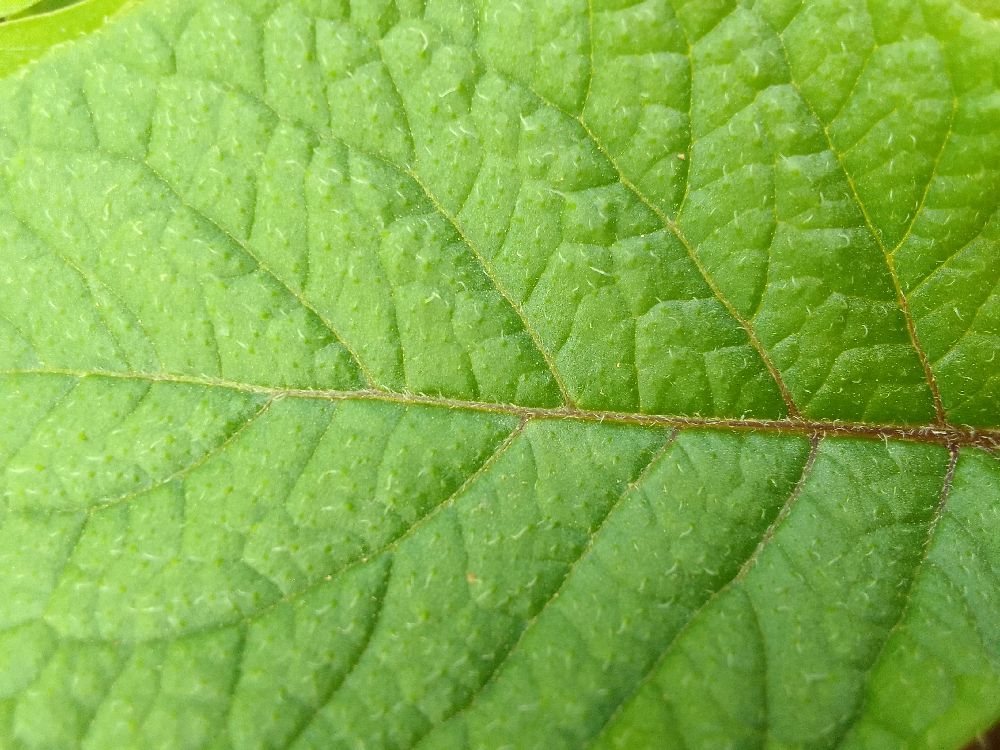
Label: Healthy